Hirta

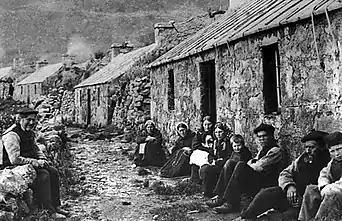
The Street, Village Bay (St Kilda Village), 1886

In more recent history, Hirta was inhabited until 29 August 1930, when the 36 inhabitants were removed to the Scottish mainland at their own request.